Guastallines

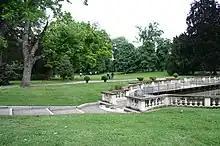
Giardini della Guastalla

From 1938 the College moved to San Fruttuoso di Monza, placing its headquarters in Villa Barbò Pallavicini, a prestigious neoclassical building with a large park, a patrician residence built in 1815. Then used as a farmhouse, it underwent extensive renovations. Furnishings, paintings, and historical archives were transferred from Milan. The foundress' remains were brought from the Church of San Fedele to the new chapel.